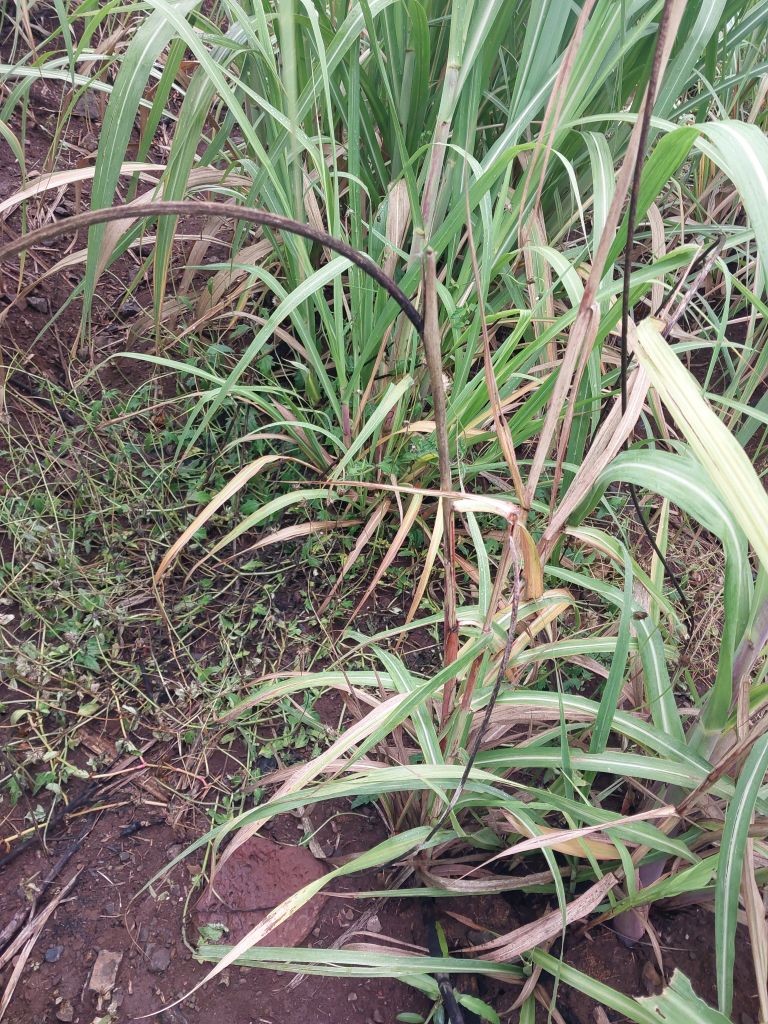
Label: Smut